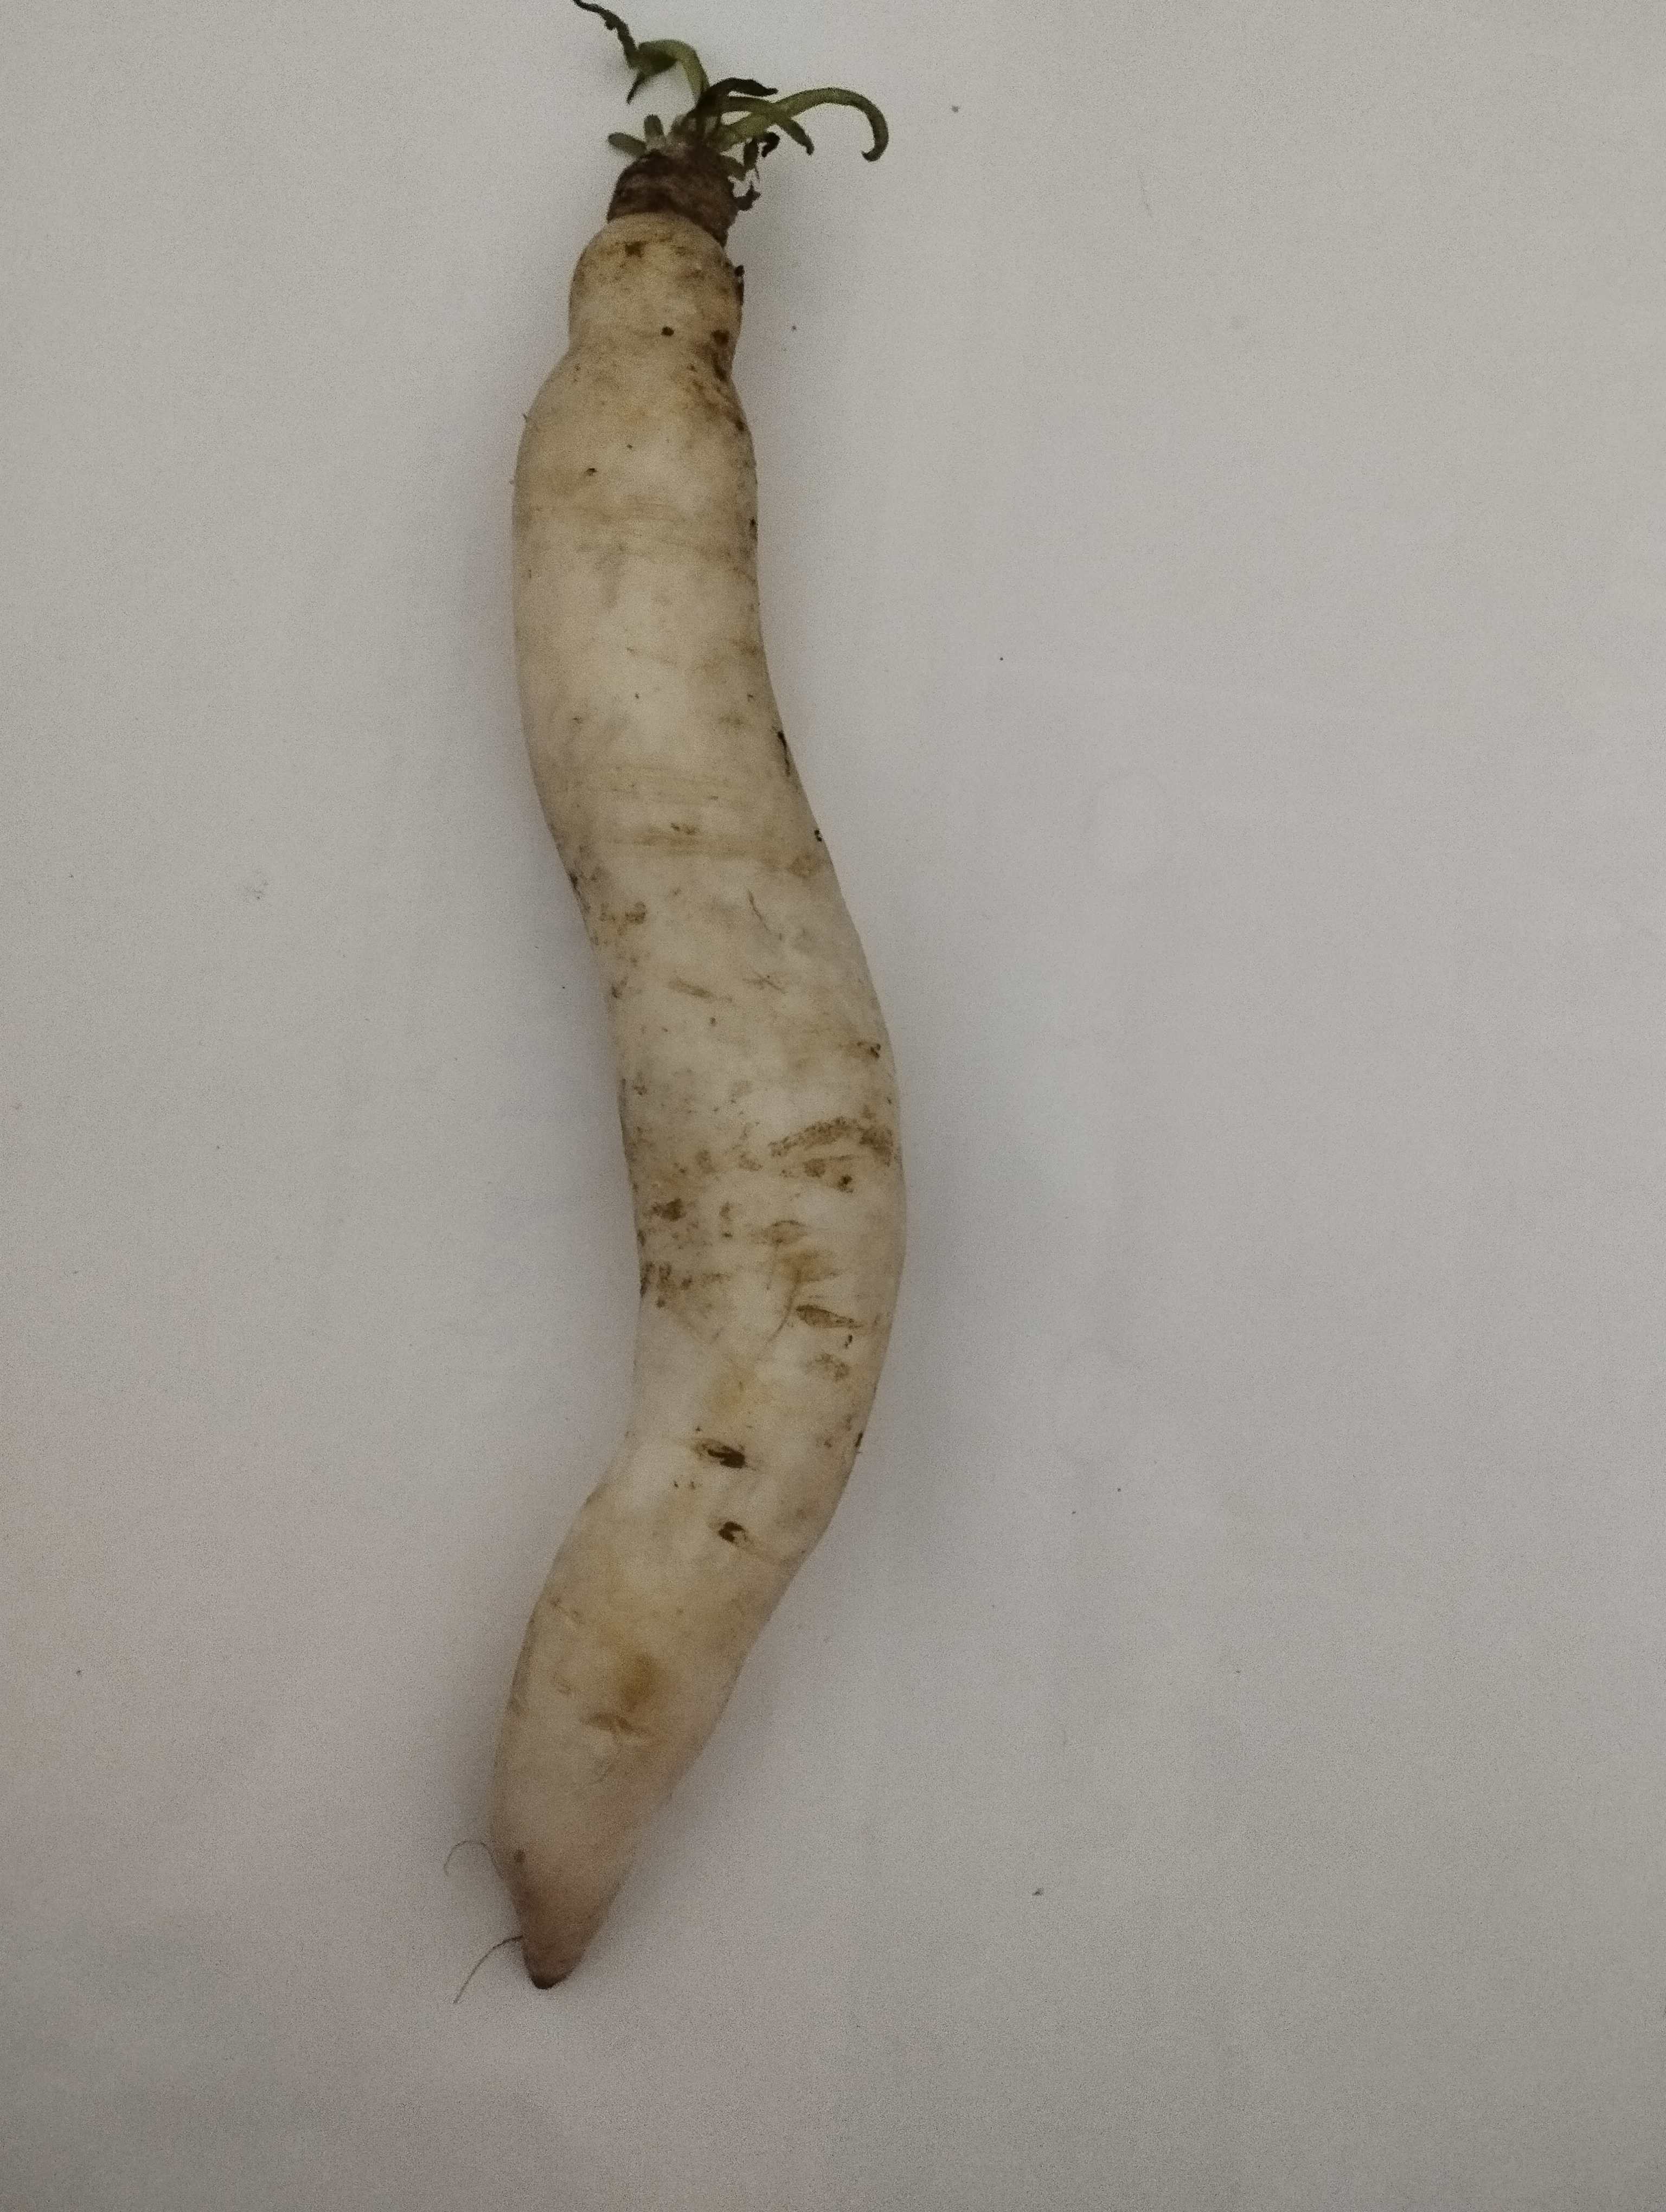
Label: Raphanus sativus